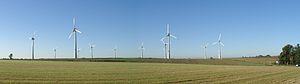
L'énergie éolienne est l'énergie du vent, dont la force motrice est utilisée dans le déplacement de voiliers et autres véhicules ou transformée au moyen d'un dispositif aérogénérateur, comme une éolienne ou un moulin à vent, en une énergie diversement utilisable. L'énergie éolienne est une énergie renouvelable.
L’énergie éolienne en Belgique est gérée partiellement par les régions et partiellement par le gouvernement fédéral. Les producteurs d’énergie éolienne des régions flamande et wallonne reçoivent des certificats mais selon des critères différents.
Enercon est une entreprise allemande de fabrication d'éoliennes. Elle siège à Aurich en Basse-Saxe. La société a été fondée en 1984 par Aloys Wobben et emploie aujourd'hui plus de 33 000 personnes, pour un chiffre d'affaires de 4,9 milliards d'euros. Cette entreprise possède environ 40 % des brevets dans le domaine de l'éolien.
Le parc éolien d'Estinnes se situe sur le territoire de la commune d'Estinnes, en Belgique. Onze éoliennes, considérées comme les plus puissantes au monde, ont été construites sur la plaine dite du « Levant de Mons », non loin des villages d'Estinnes-au-Val, Bray et Vellereille-le-Sec. Ce parc éolien peut produire jusqu'à 180 000 000 kWh par an et permet donc d'alimenter en électricité 50 000 ménages.
Estinnes [ɛstin] est une commune francophone de Belgique située en Région wallonne dans la province de Hainaut, non loin de la frontière française. Elle est issue de la fusion en 1977 des anciennes communes d'Estinnes-au-Val et Estinnes-au-Mont.
Une éolienne est un dispositif qui transforme l'énergie cinétique du vent en énergie mécanique, dite énergie éolienne, laquelle est ensuite le plus souvent transformée en énergie électrique. Les éoliennes produisant de l'électricité sont appelées aérogénérateurs, tandis que les éoliennes qui pompent directement de l'eau sont parfois dénommées éoliennes de pompage ou pompe à vent. Une forme ancienne d'éolienne est le moulin à vent.